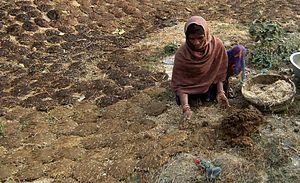
La bouse séchée est le nom donné aux bouses animales séchées et employées comme combustible. Ce terme générique correspond à un emploi largement répandu de par le monde, qu'il s'agisse de réemploi des excréments seuls ou du fumier animal. On l'appelle parfois « bois de vache ».